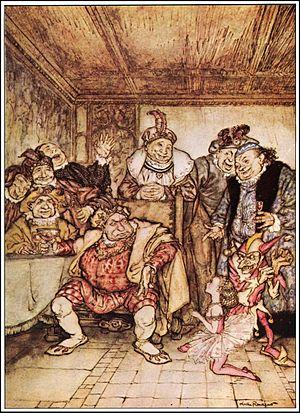
Hop-Frog est une nouvelle de l'écrivain américain Edgar Allan Poe qui fut publiée en mars 1849 dans un journal bostonien, The Flag of Our Union. Elle fait partie du recueil Nouvelles histoires extraordinaires dans sa traduction en français. Cette histoire est inspirée de l'épisode du bal des ardents, décrit dans les Chroniques de Jean Froissart. Certains biographes de Poe ont suggéré qu'il a écrit cette histoire en tant que vengeance littéraire envers l'écrivain Elizabeth F. Ellet et son entourage.
Représentations du nanisme dans les médias.